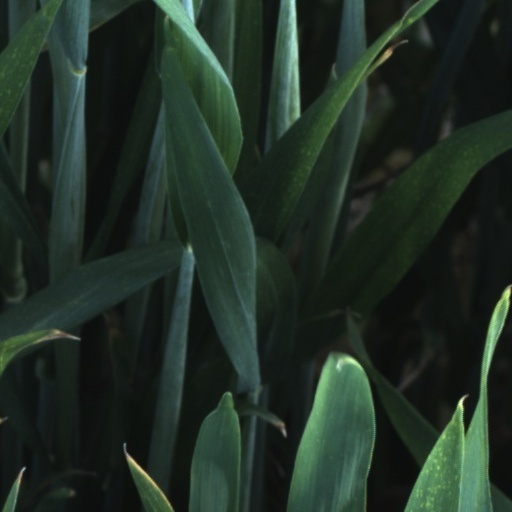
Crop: wheat